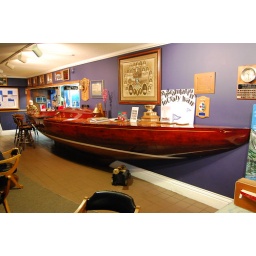
The bar is made by a boat